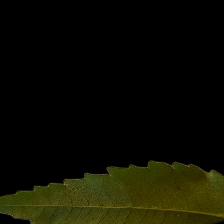
Plant: Neem